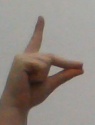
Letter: ta